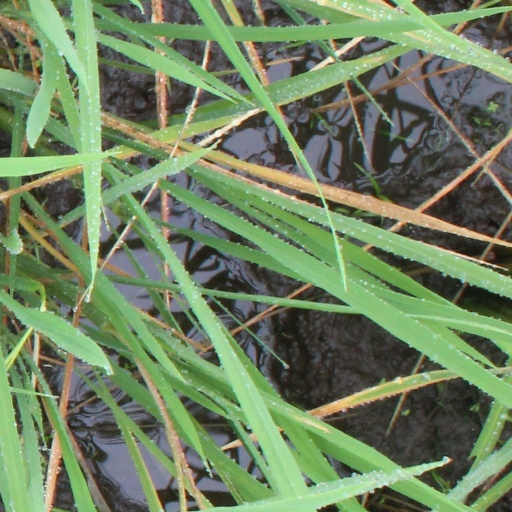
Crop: rice